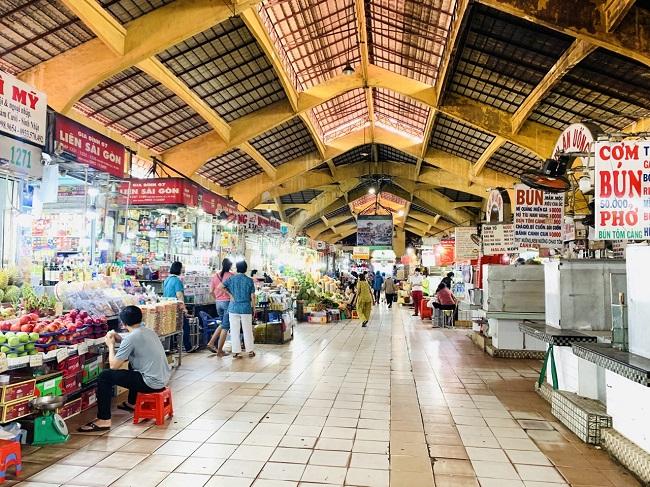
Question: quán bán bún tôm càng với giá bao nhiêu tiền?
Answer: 50 000 đồng